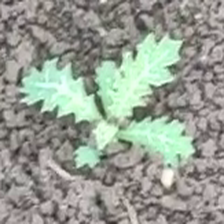
Weed species: Bilayat_(Mexicana_Argemone)